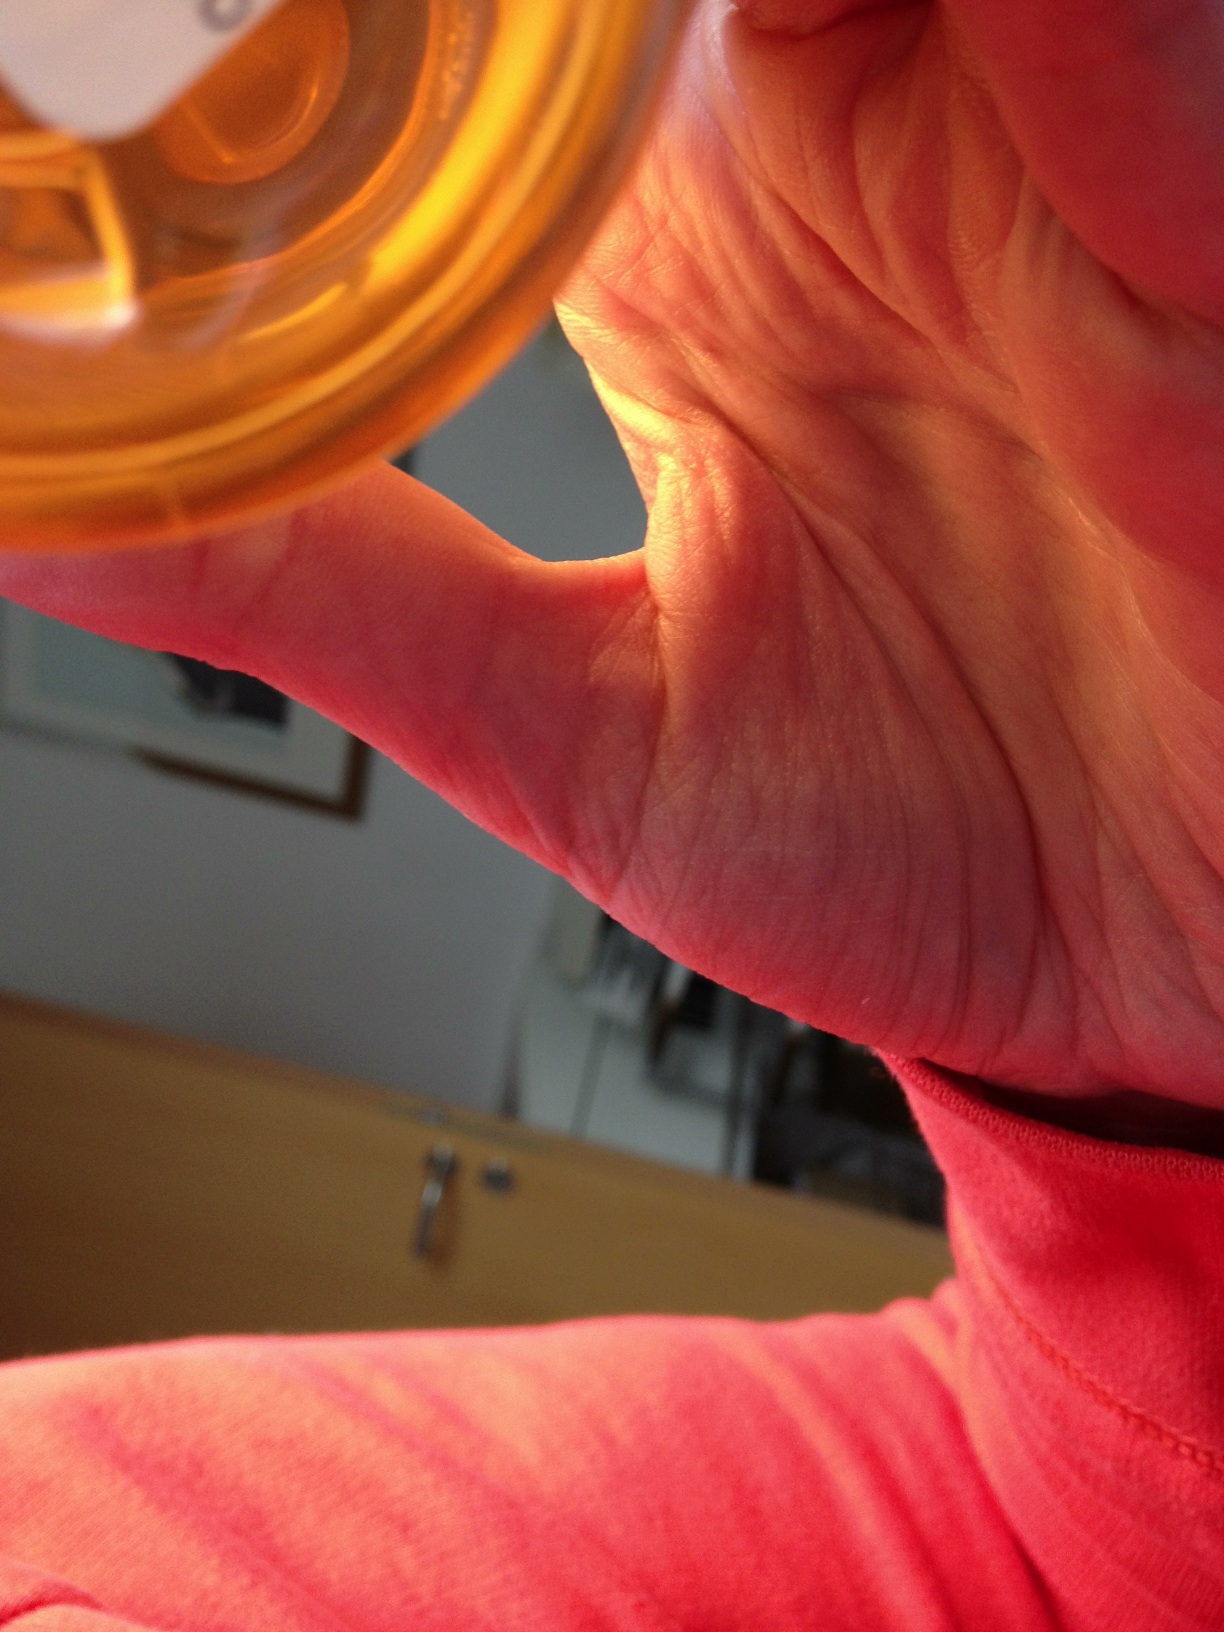Question: Hello, please tell me the price of the product. Thank you.
Answer: unanswerable